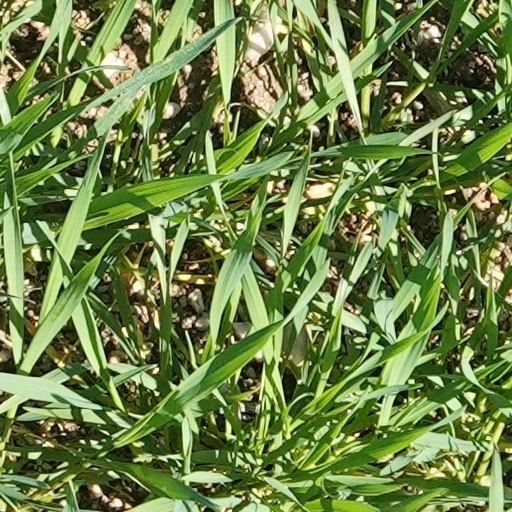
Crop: wheat